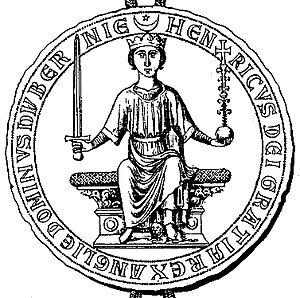
Le traité d'York est un traité signé en 1237 entre le roi d'Angleterre Henri III et le roi d'Écosse Alexandre II à York, dans le Nord de l'Angleterre. Par ce traité, Alexandre renonce à ses prétentions sur les comtés anglais du Northumberland, du Cumberland et du Westmorland en échange de fiefs dans ces mêmes comtés.